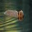
Label: beaver